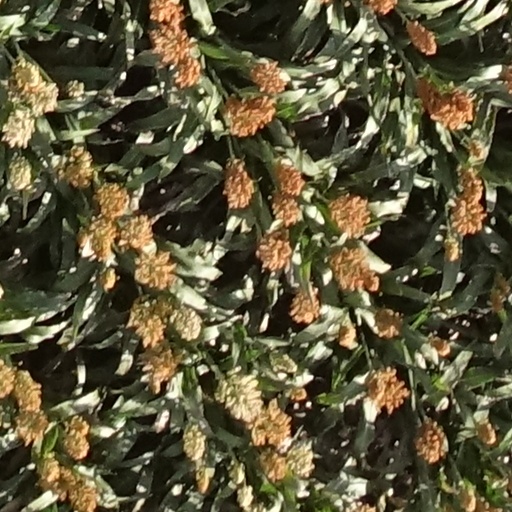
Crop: sorghum